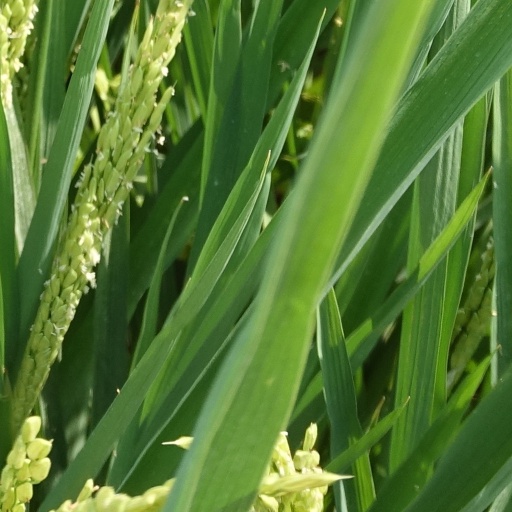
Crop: rice